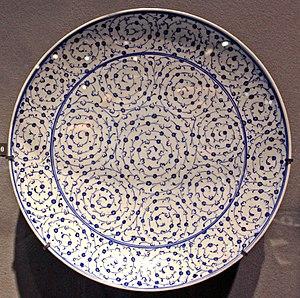
Plat à décor en spirale